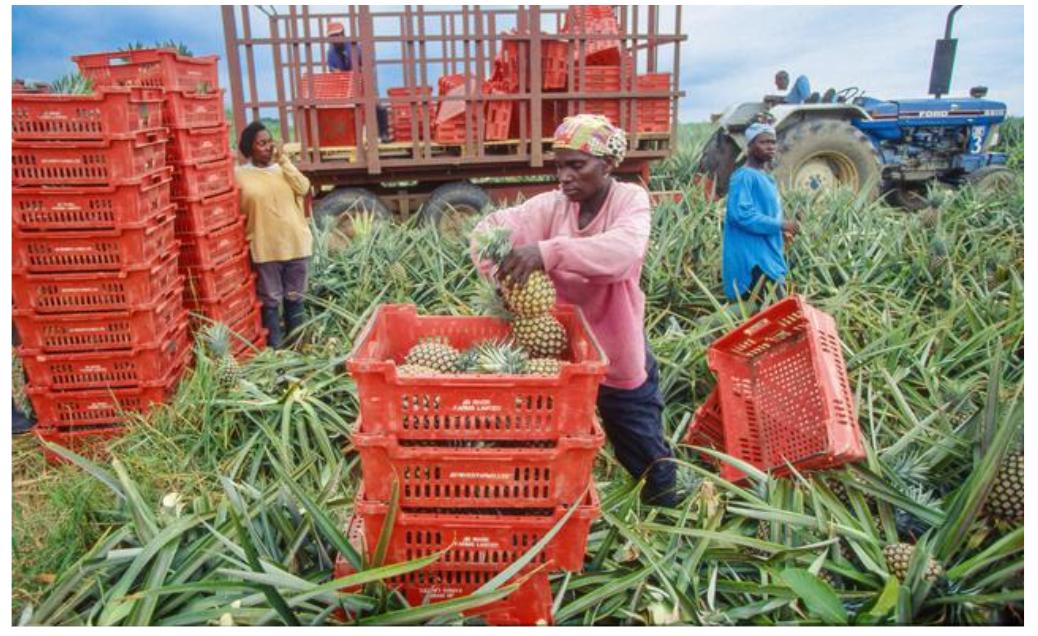
Wakulima mbalimbali wakiwa wanaendelea na zoezi la uvunaji wa tunda aina ya nanasi huku gari aina ya trekta likiwa linapakia makreti mbalimbali ili kupeleka sokoni.